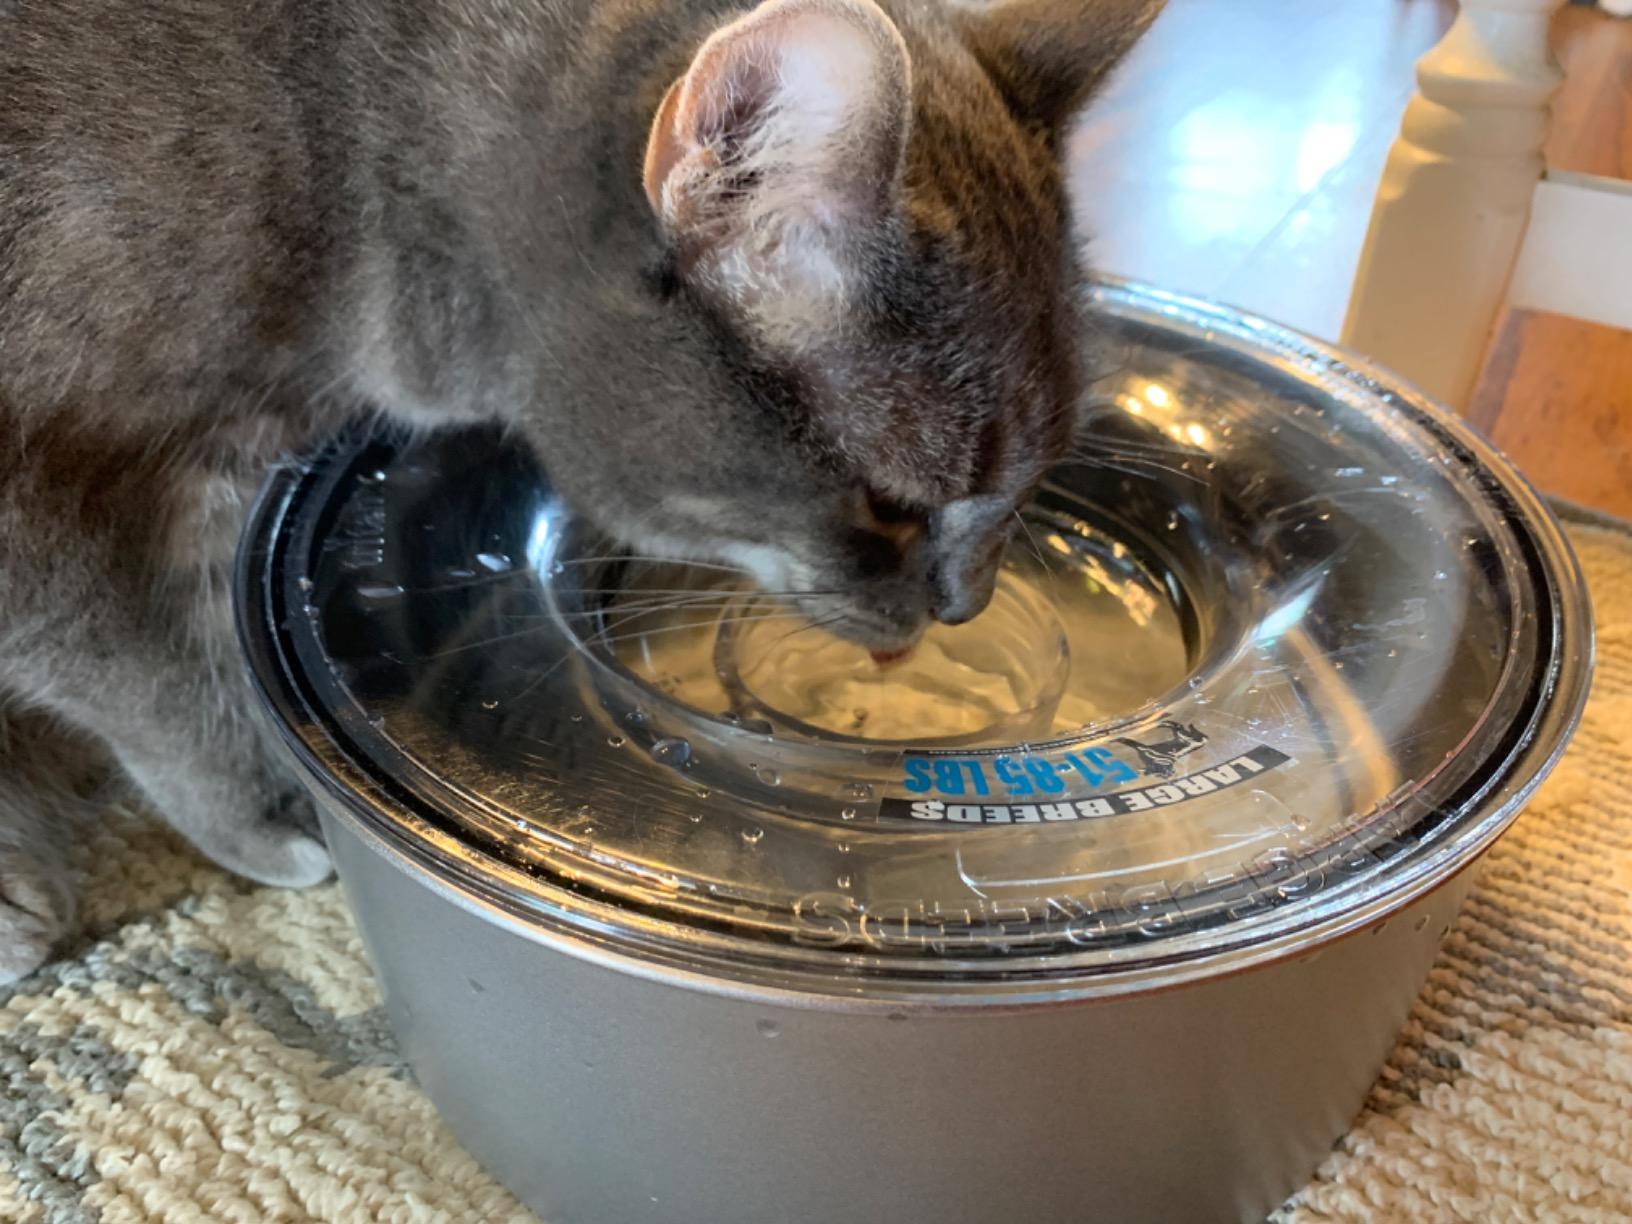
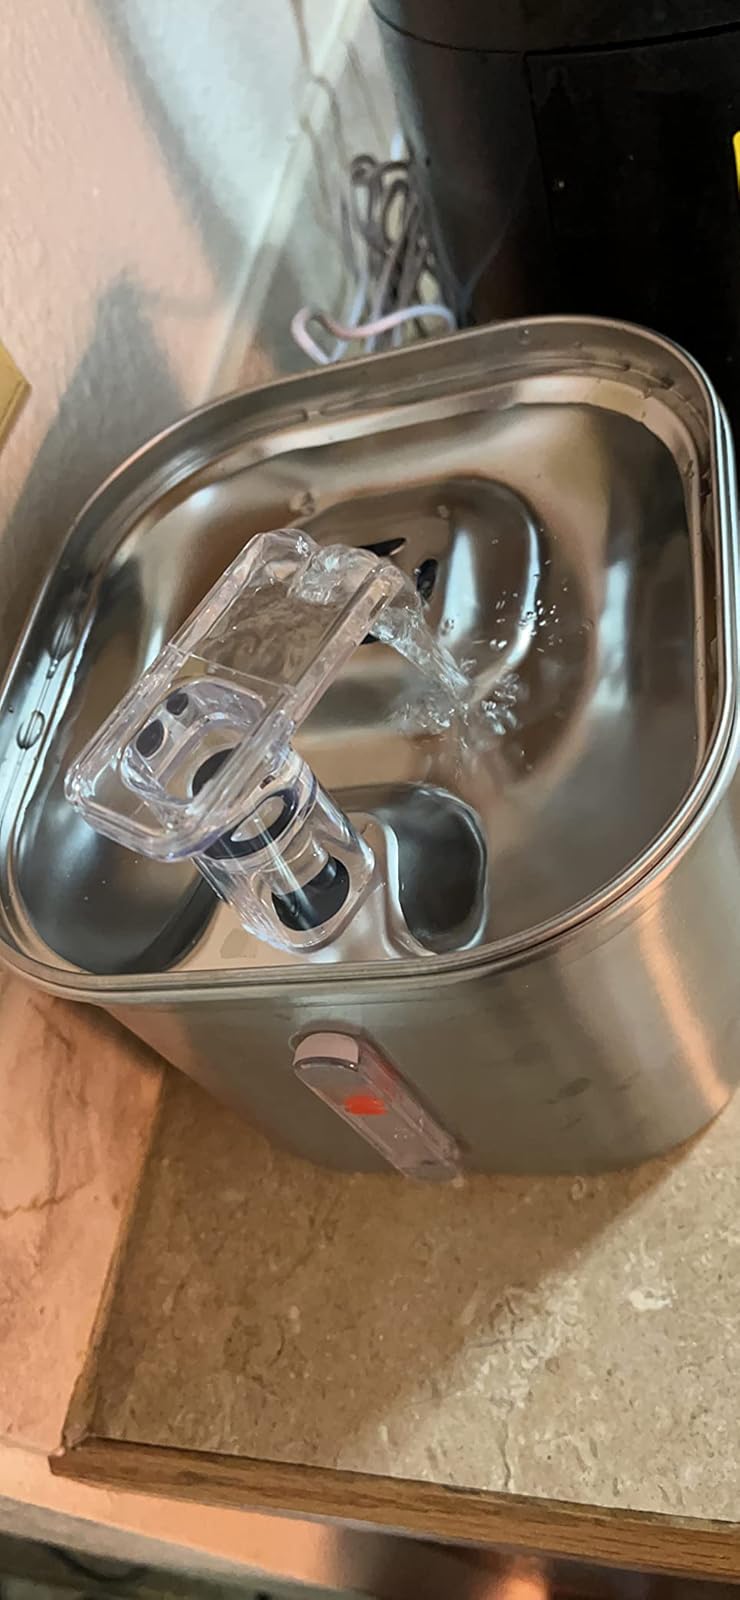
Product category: items_bowl
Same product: no